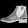
Label: Ankle boot